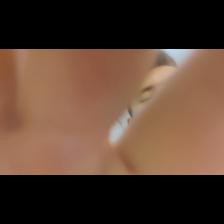
Label: Human